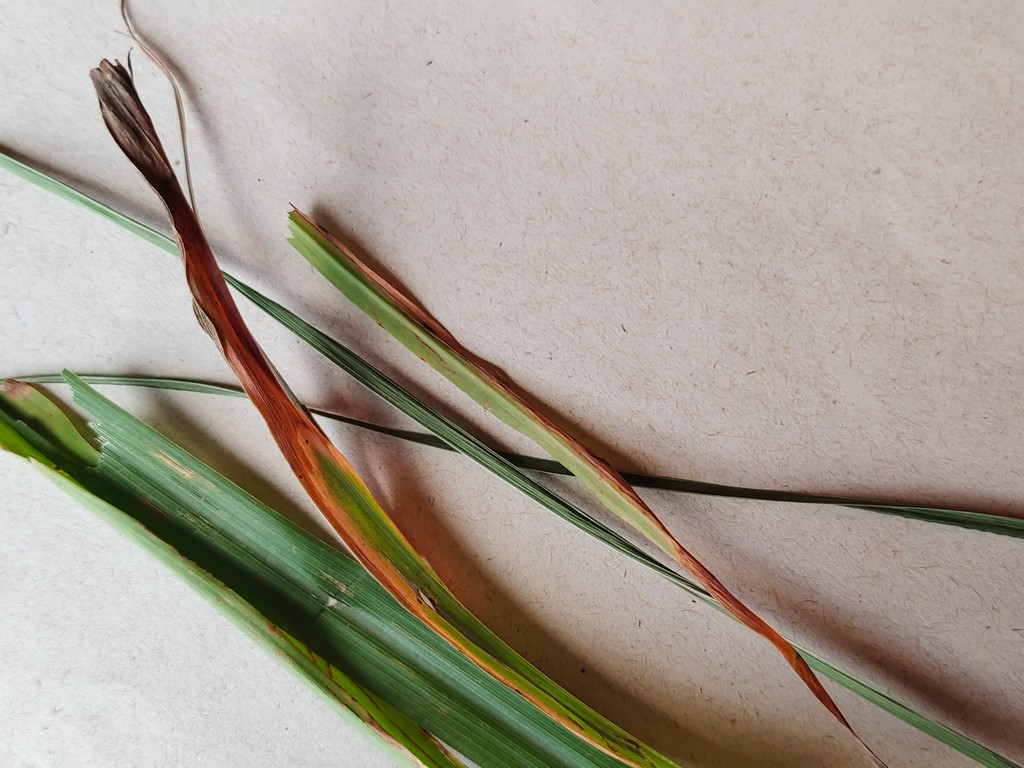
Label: Unhealthy